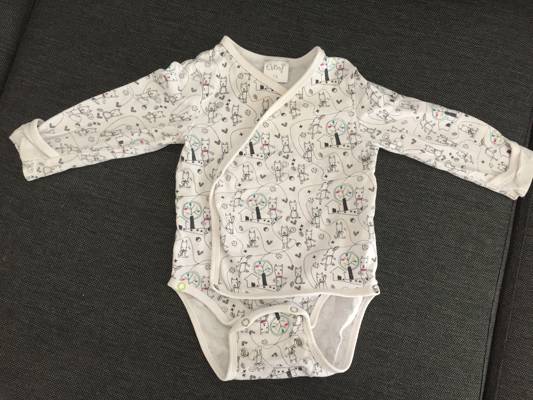
Waste category: clothes